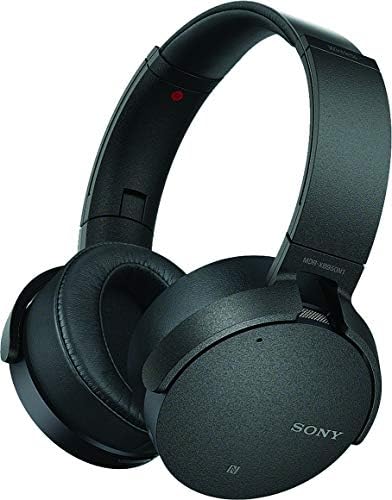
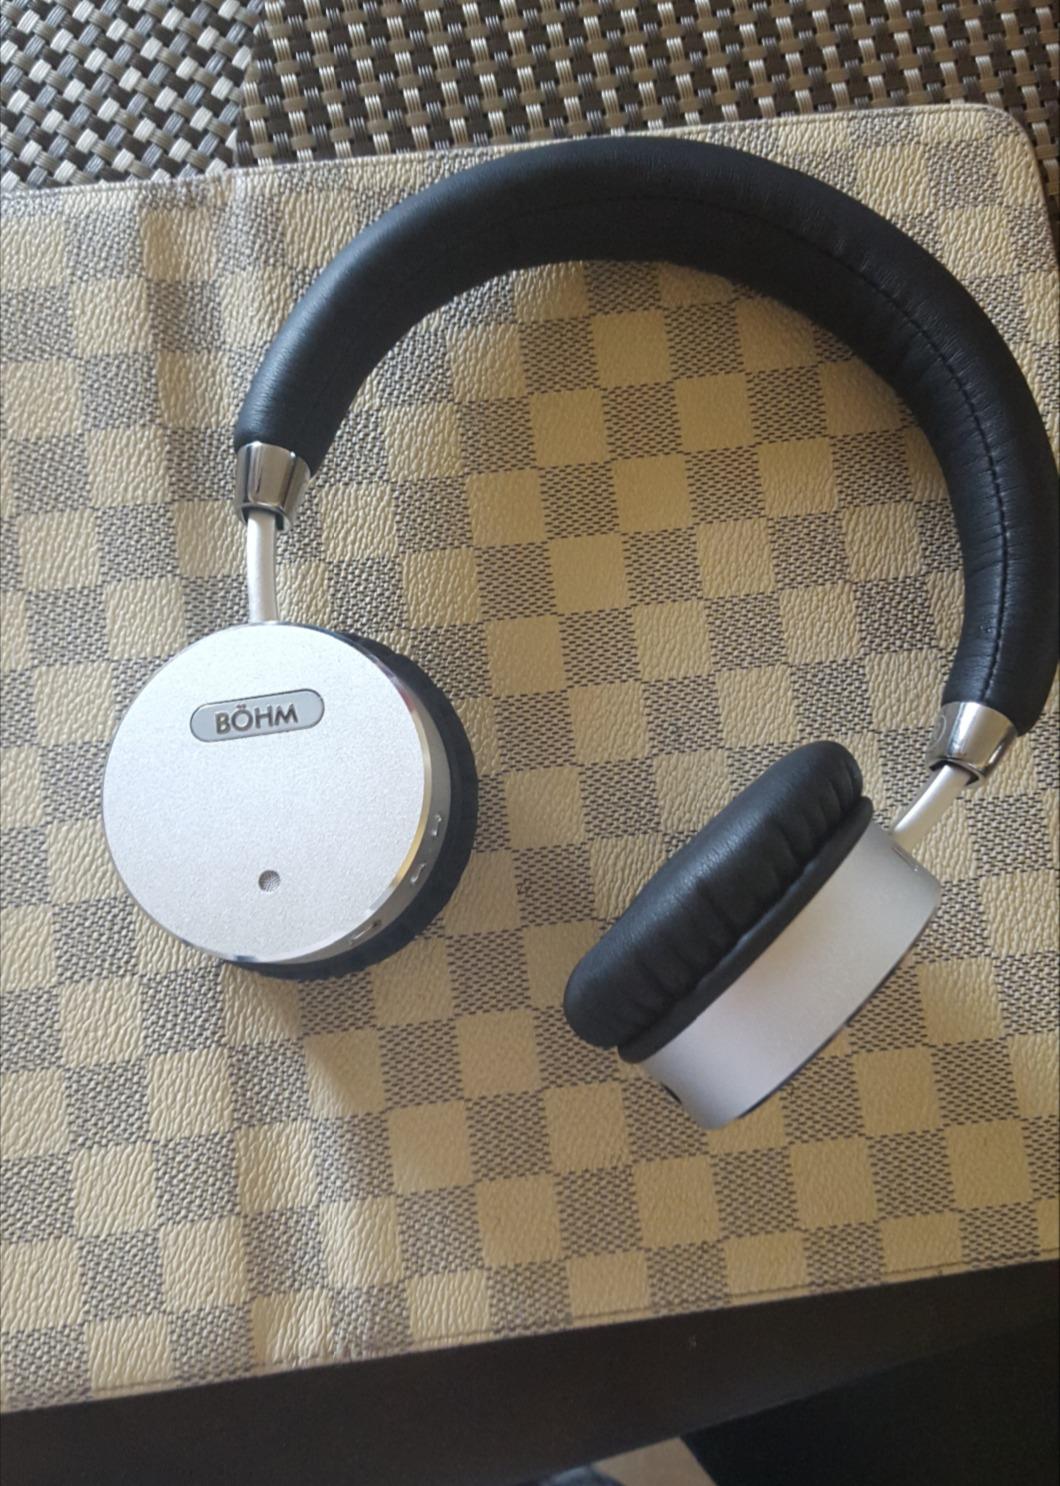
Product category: headphones
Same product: no